Pierre Corneille

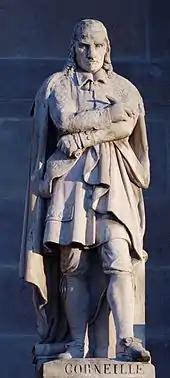
Corneille at the Louvre

The original 1637 edition of the play was subtitled a tragicomedy, acknowledging that it intentionally defies the classical tragedy/comedy distinction. Even though "Le Cid" was an enormous popular success, it was the subject of a heated argument over the norms of dramatic practice, known as the ""Querelle du Cid"" or "The Quarrel of Le Cid". Cardinal Richelieu's acknowledged the play's success, but determined that it was defective, in part because it did not respect the classical unities of time, place, and action (Unity of Time stipulated that all the action in a play must take place within a 24-hour time-frame; Unity of Place, that there must be only one setting for the action; and Unity of Action, that the plot must be centred on a single conflict or problem). The newly formed "Académie" was a body that asserted state control over cultural activity. Although it usually dealt with efforts to standardize the French language, Richelieu himself ordered an analysis of "Le Cid".